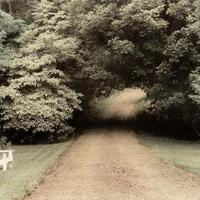
Weather: cloudy or overcast